Golden Lamb Inn

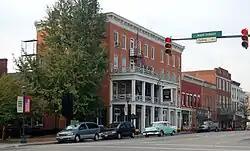
Exterior of the Golden Lamb

The Golden Lamb Inn is the oldest hotel in Ohio, having been established in the Warren County seat of Lebanon in 1803. It opened as a log tavern, licensed as "a house of Public Entertainment" located on the main street of Lebanon. The present four-story structure is built around the 1815 rebuilding of the inn, maintaining its colonial architecture. It is known as the Golden Lamb because that image appeared on its signboard for the benefit of the illiterate. At various times it has been known as the Ownly Hotel, the Bradley House, the Lebanon House, and the Stubbs House.